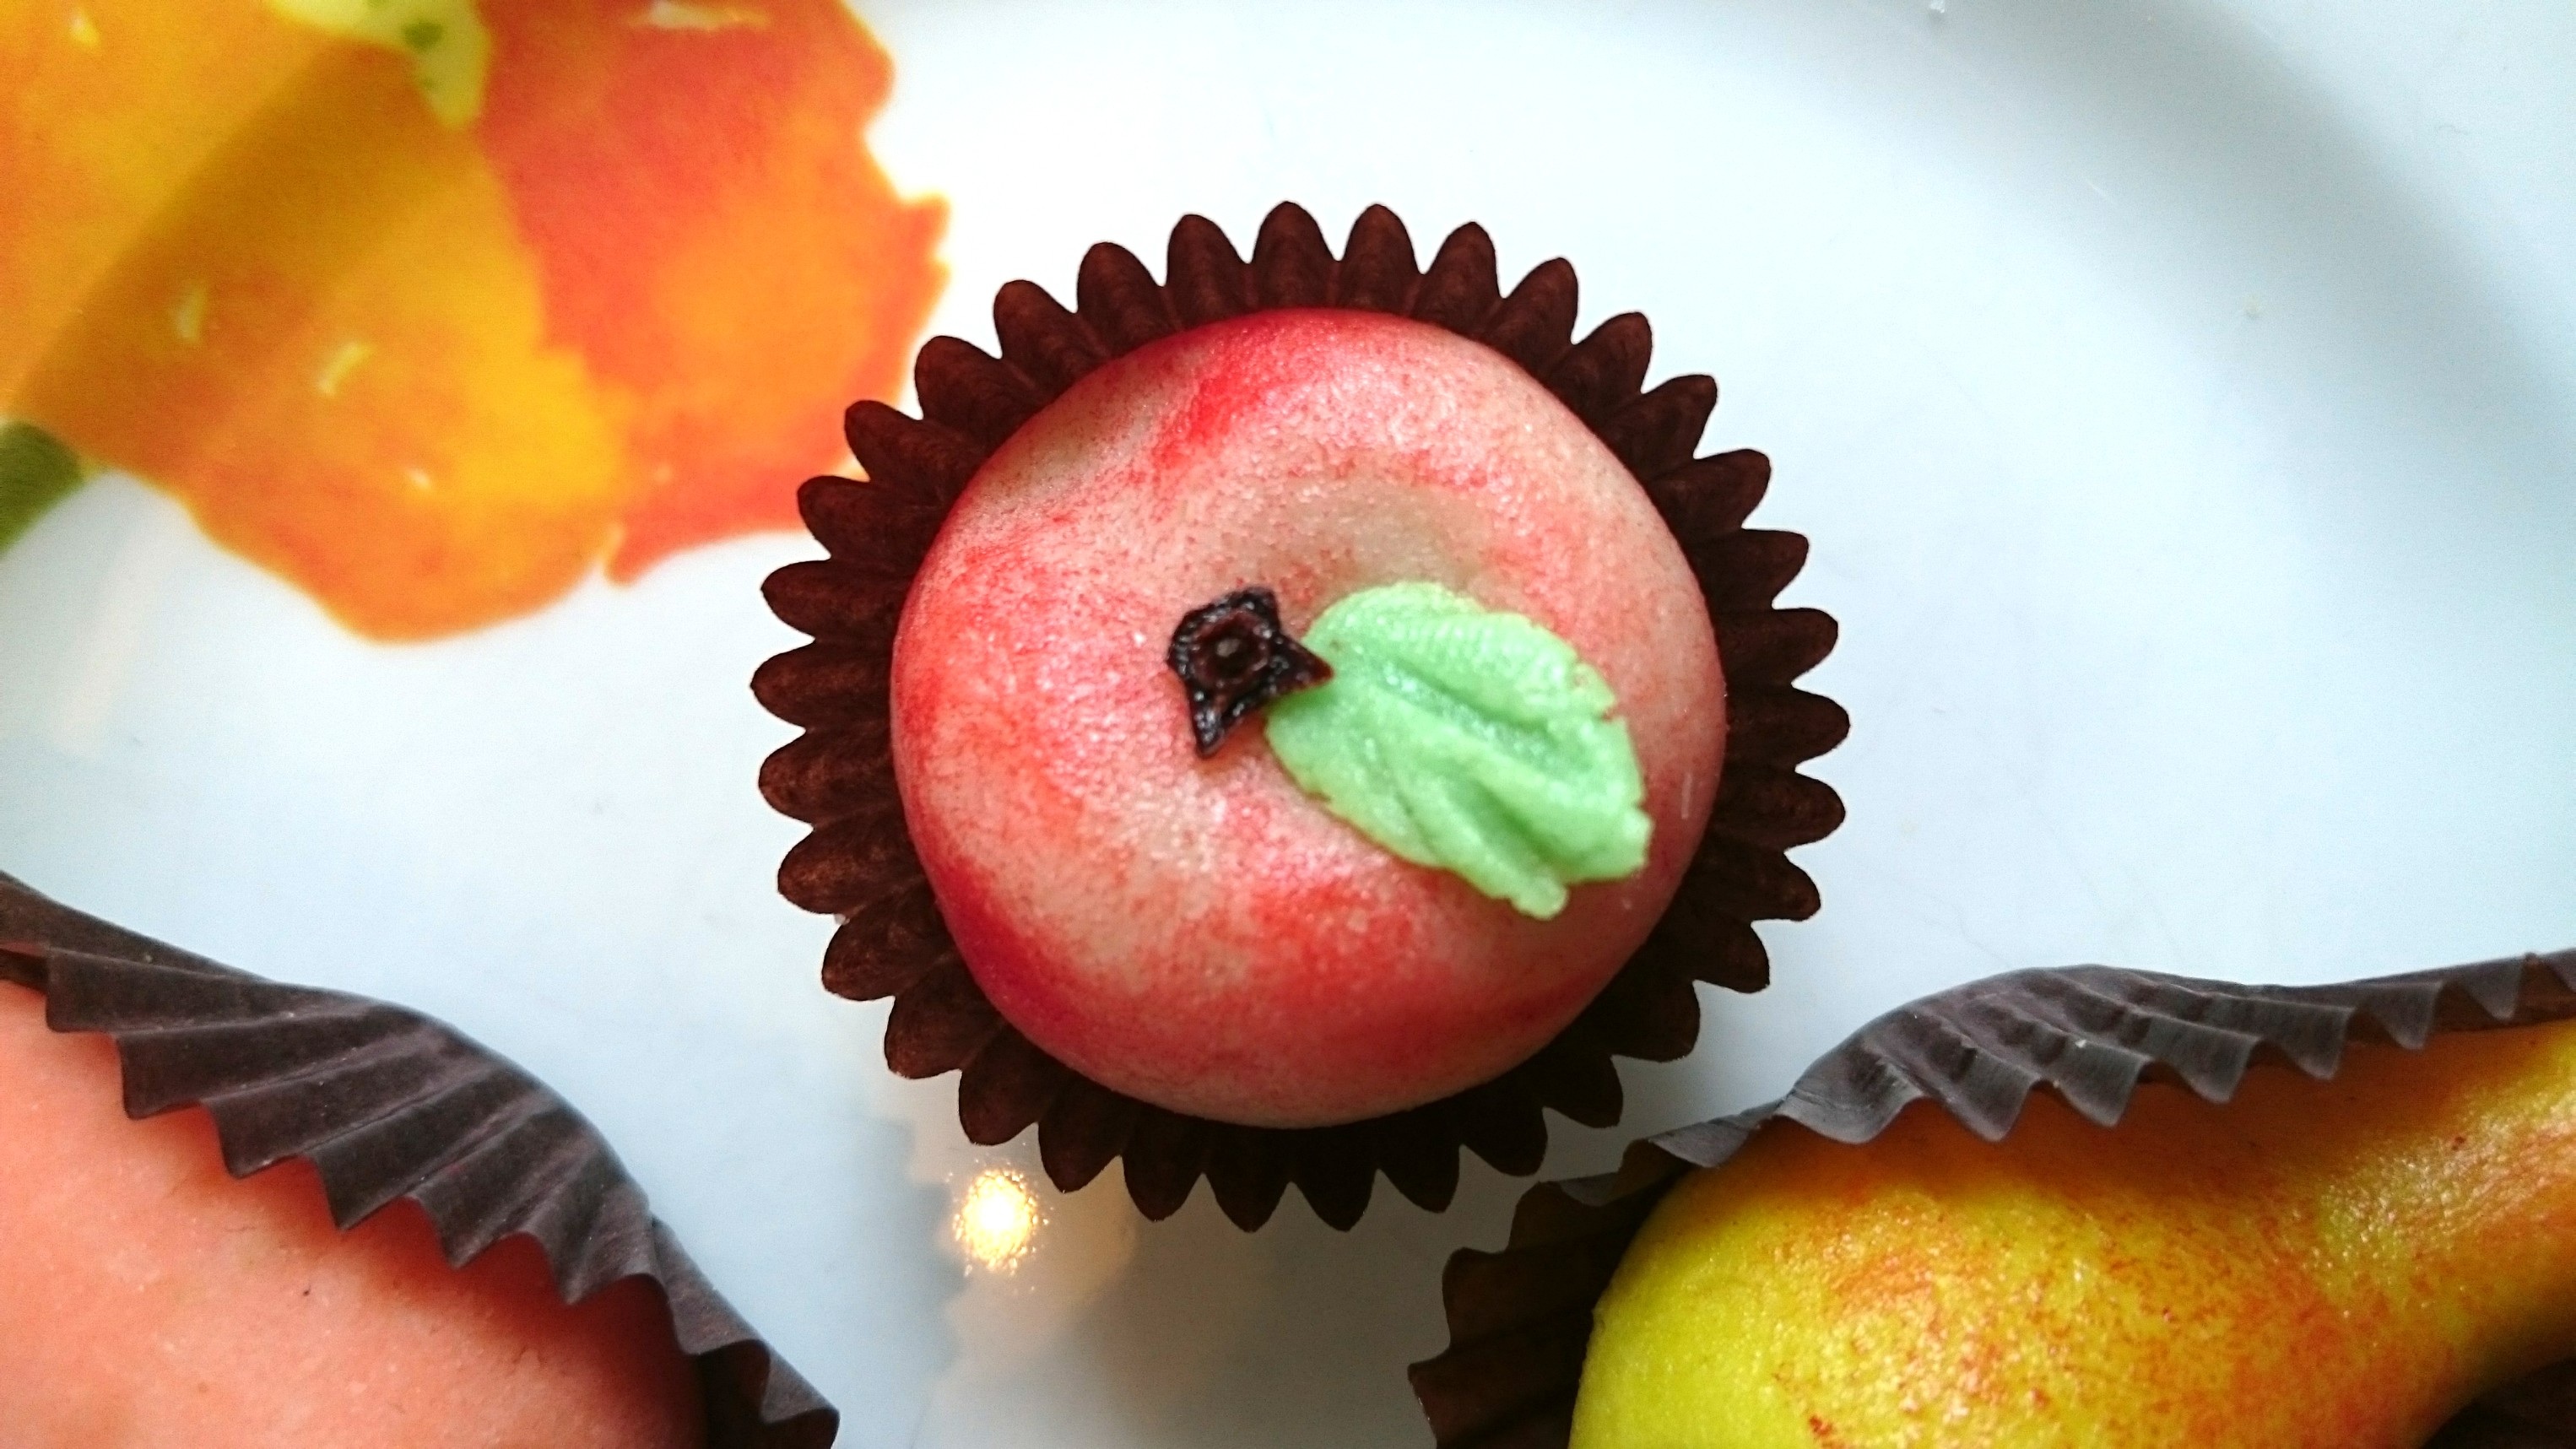
plant, fruit, sweet, flower, food, produce, fishing, cupcake, dessert, cake, strawberry, icing, strawberries, sweetness, flavor, marzipan, flowering plant, land plant